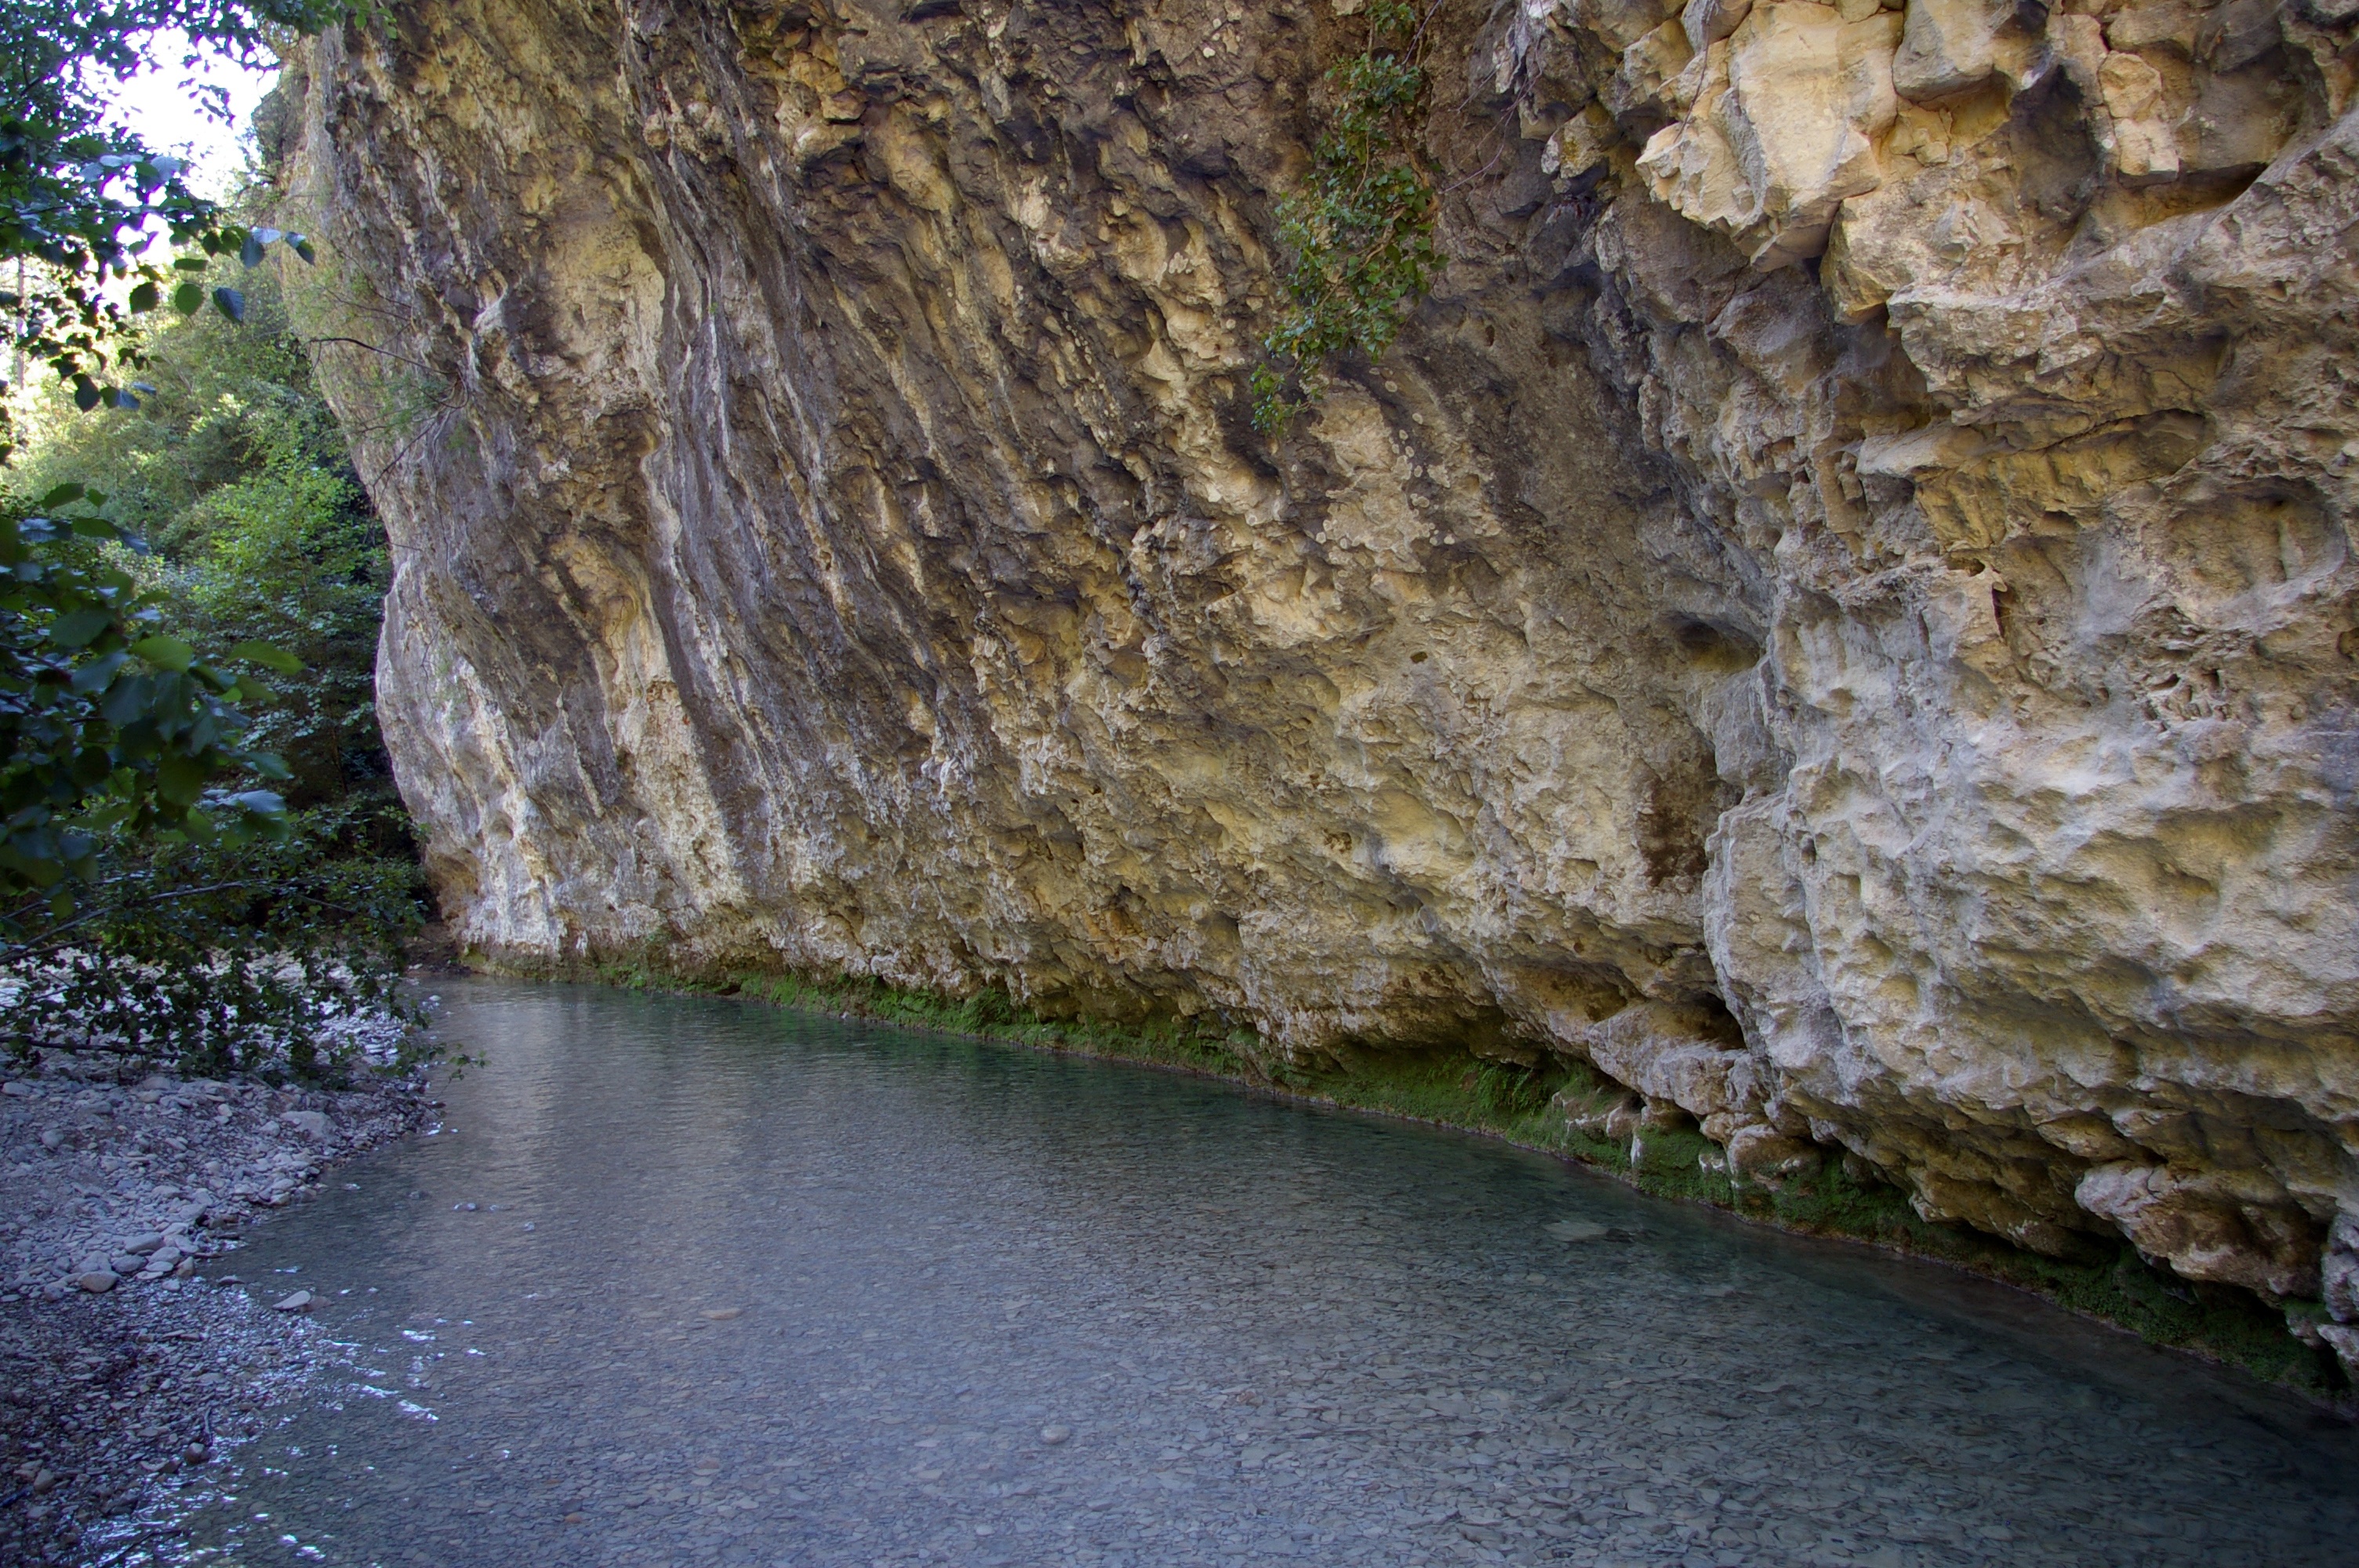
tree, water, nature, rock, mountain, cloud, sky, sun, hiking, sport, wind, bike, river, formation, cliff, cave, blue, canyon, terrain, waterway, blue sky, cycling, geology, ravine, water feature, cloudy sky, wadi, vaucluse, throat, landform, mont ventoux, toulourenc, sea cave, geographical feature